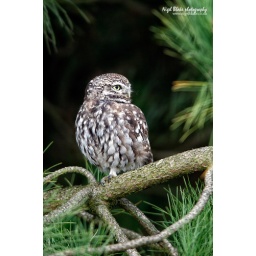
Little Owl, Athene noctua. Perched in a pine tree near Lakenheath Suffolk _26K6609